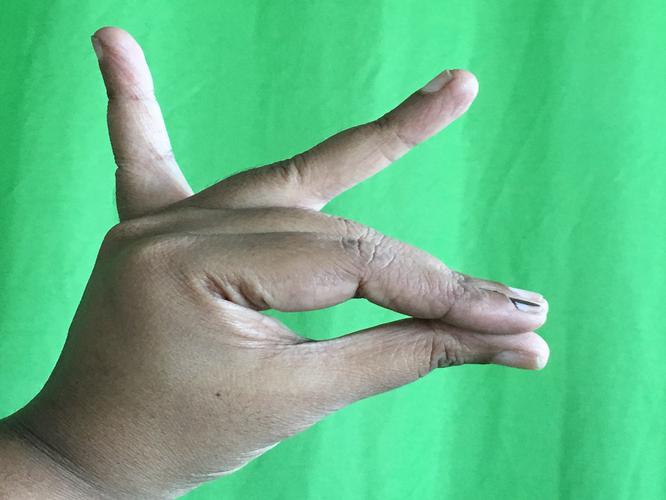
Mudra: Katakamukha_1
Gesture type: single_hand